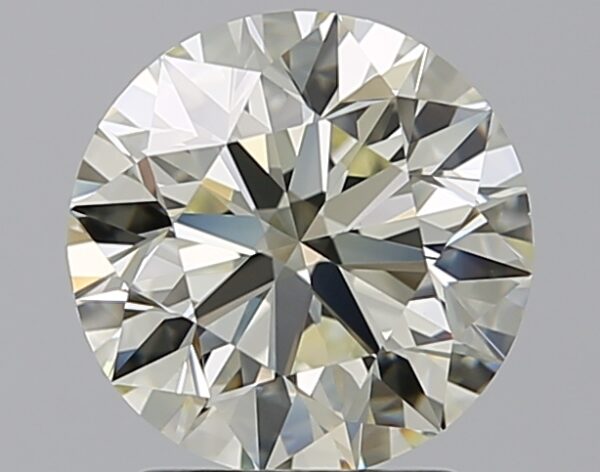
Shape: round
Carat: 2
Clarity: VVS2
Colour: N
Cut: EX
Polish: EX
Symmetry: EX
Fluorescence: F
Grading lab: GIA
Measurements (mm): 7.97 x 8.03 x 5.04